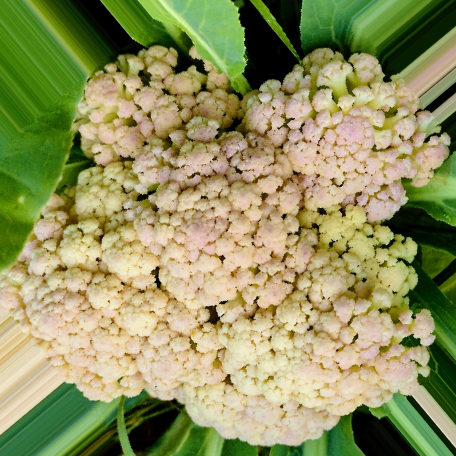
Label: Bacterial spot rot